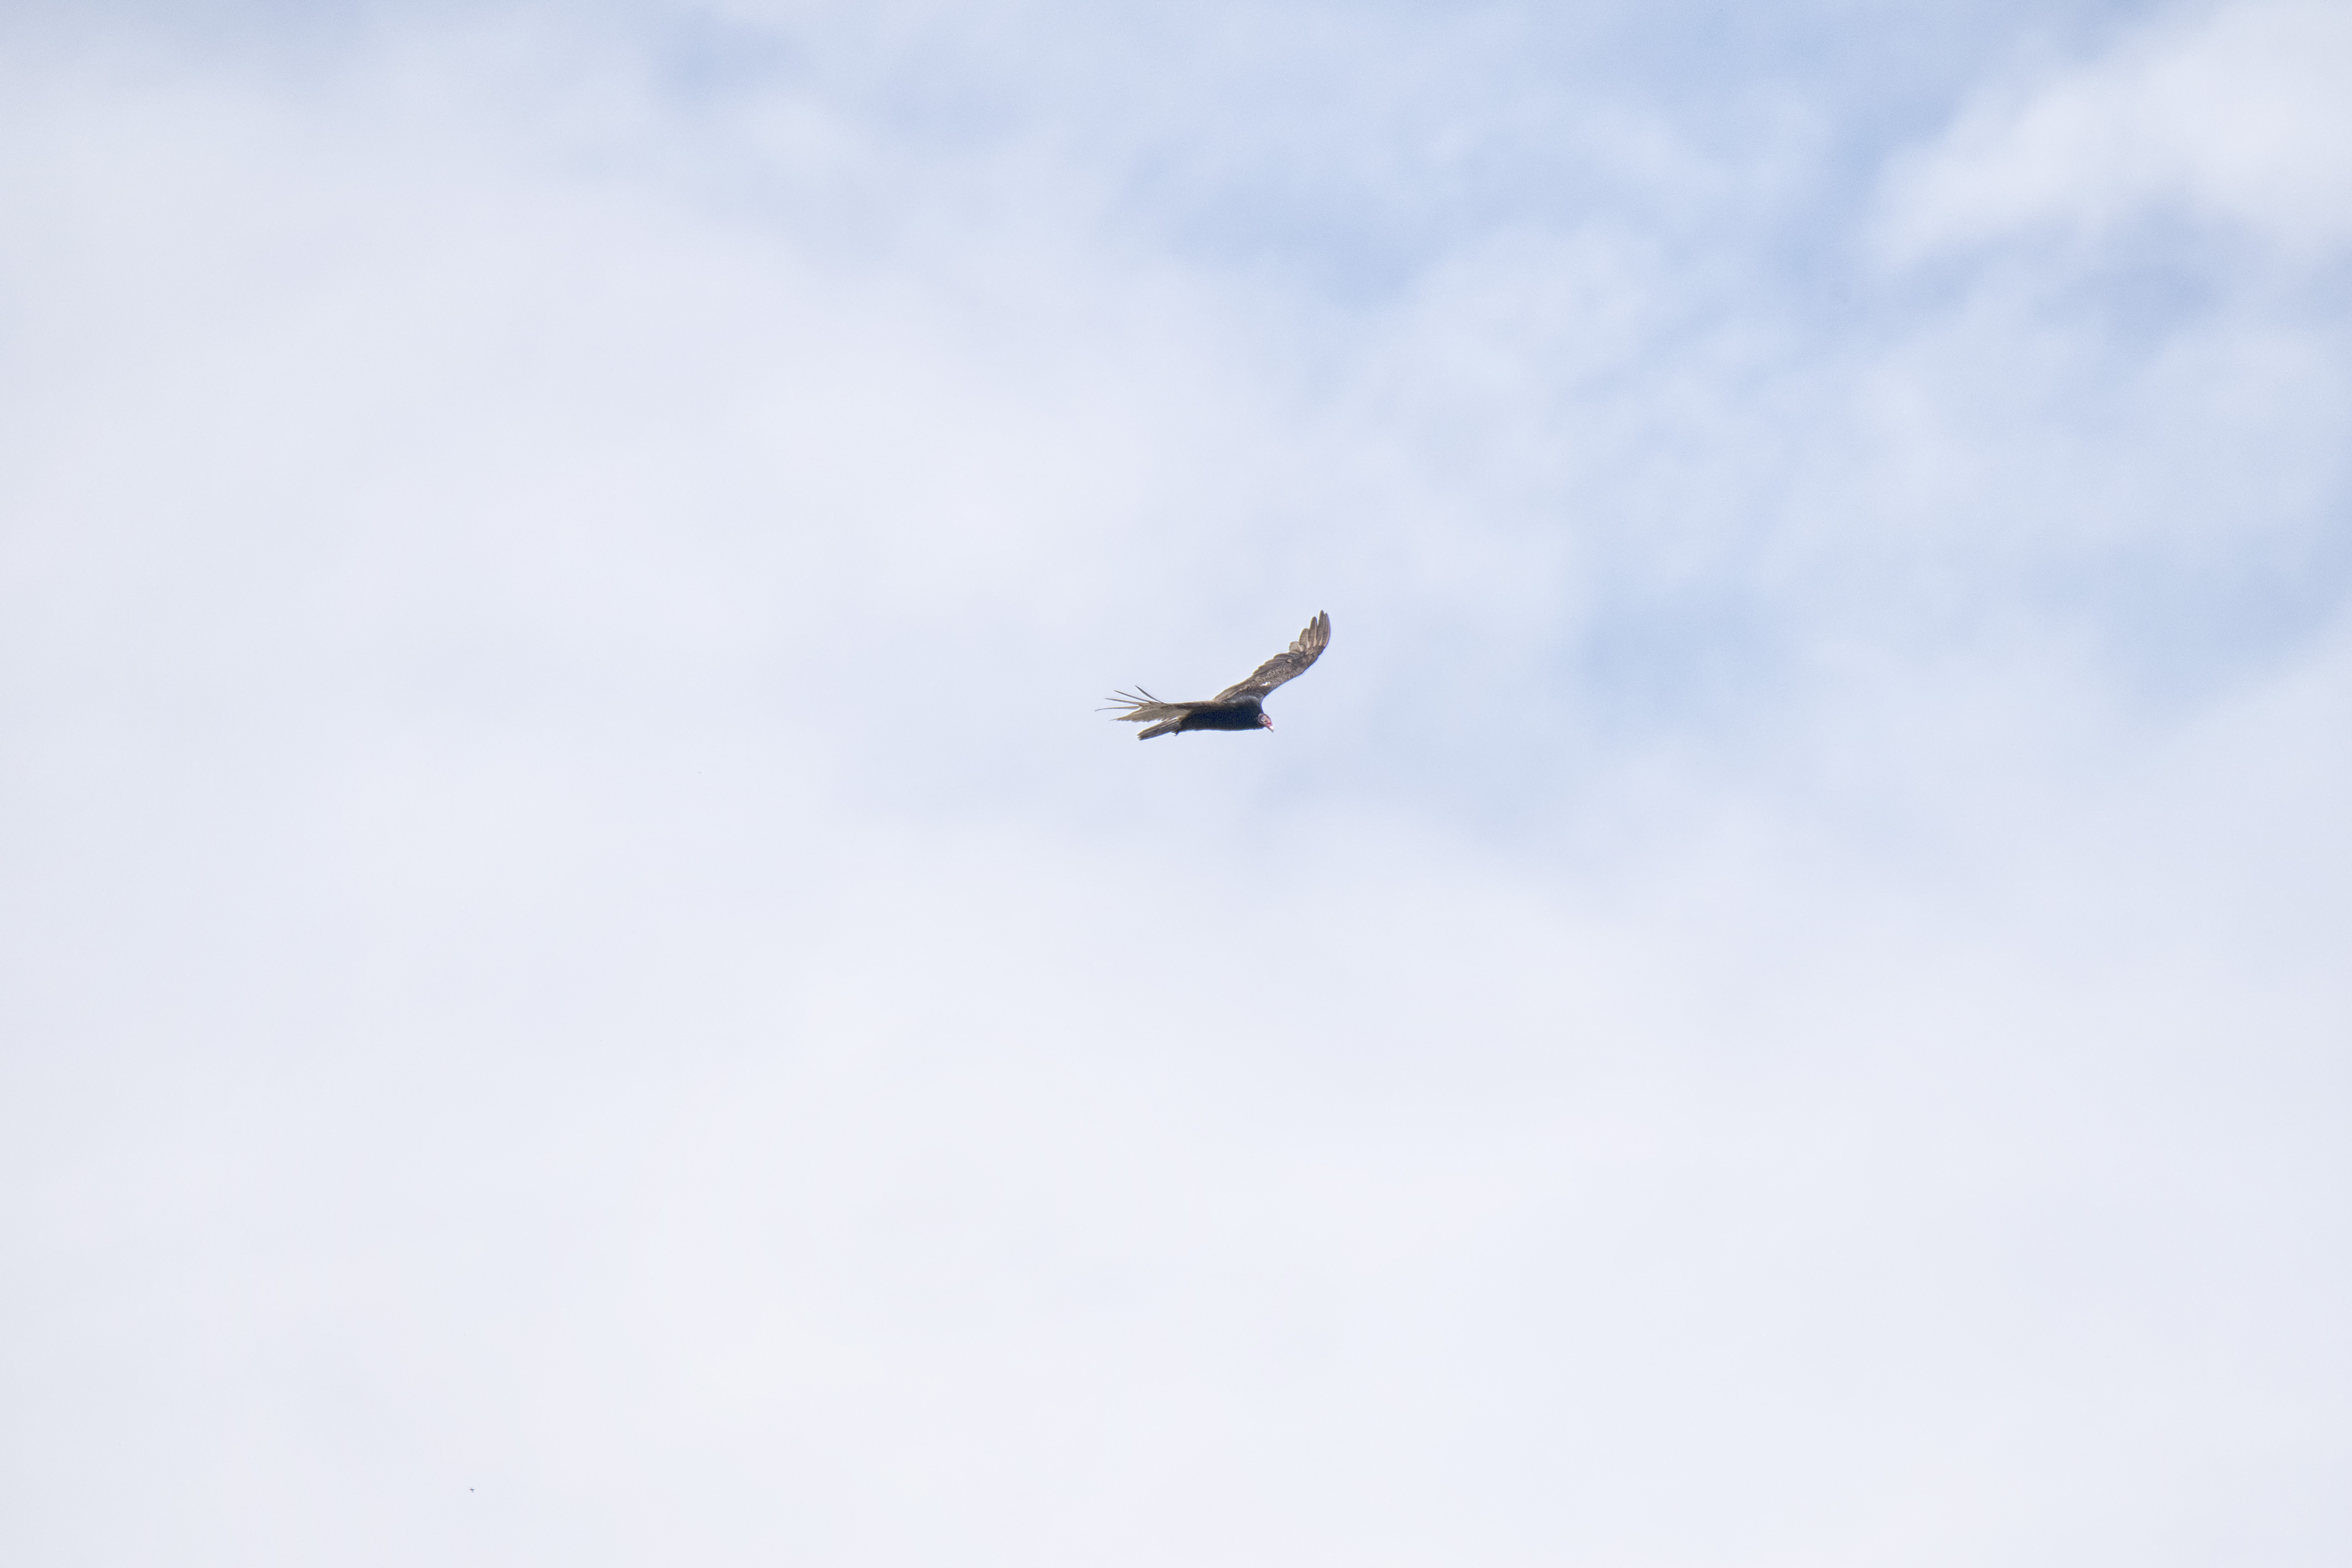
bird, wing, sky, seabird, airplane, vehicle, aviation, flight, canada, turkey, a, rouge, tte, quebec, vulture, sherbrooke, oiseau, urubu, atmosphere of earth